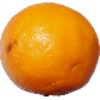
Label: Lemon Meyer 1